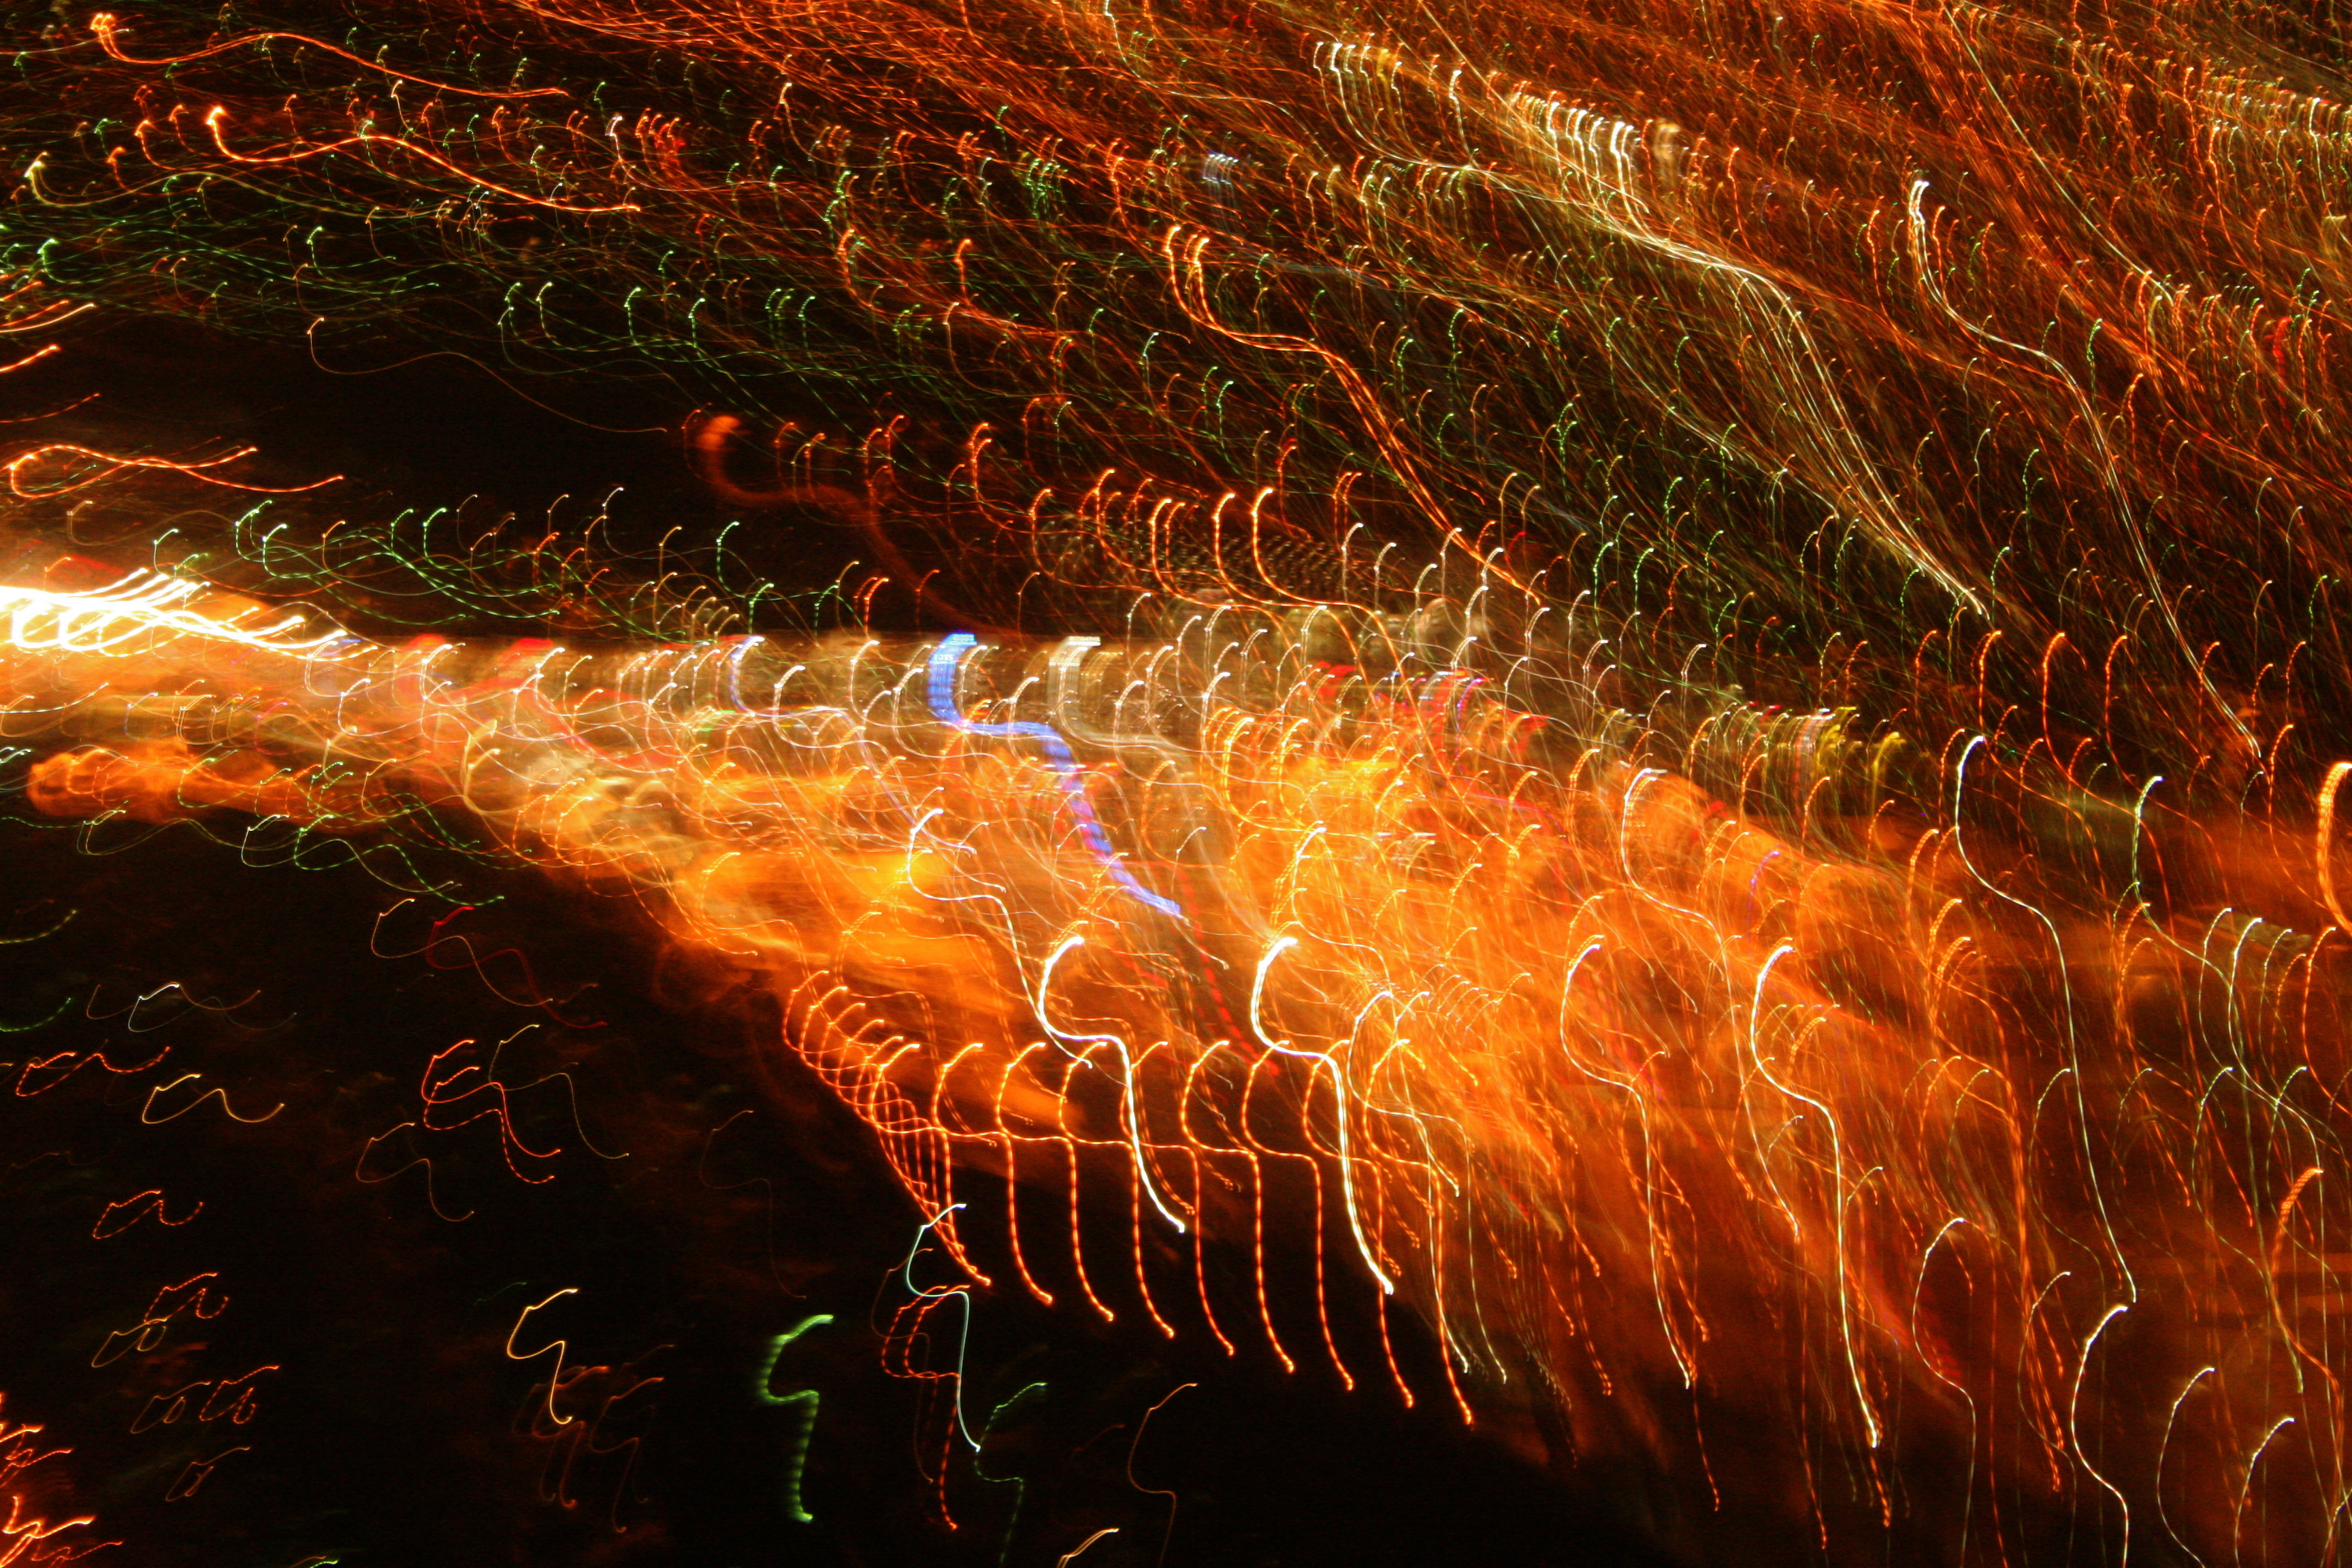
light, night, flame, darkness, lightpaint, 366photos, screenshot, geological phenomenon